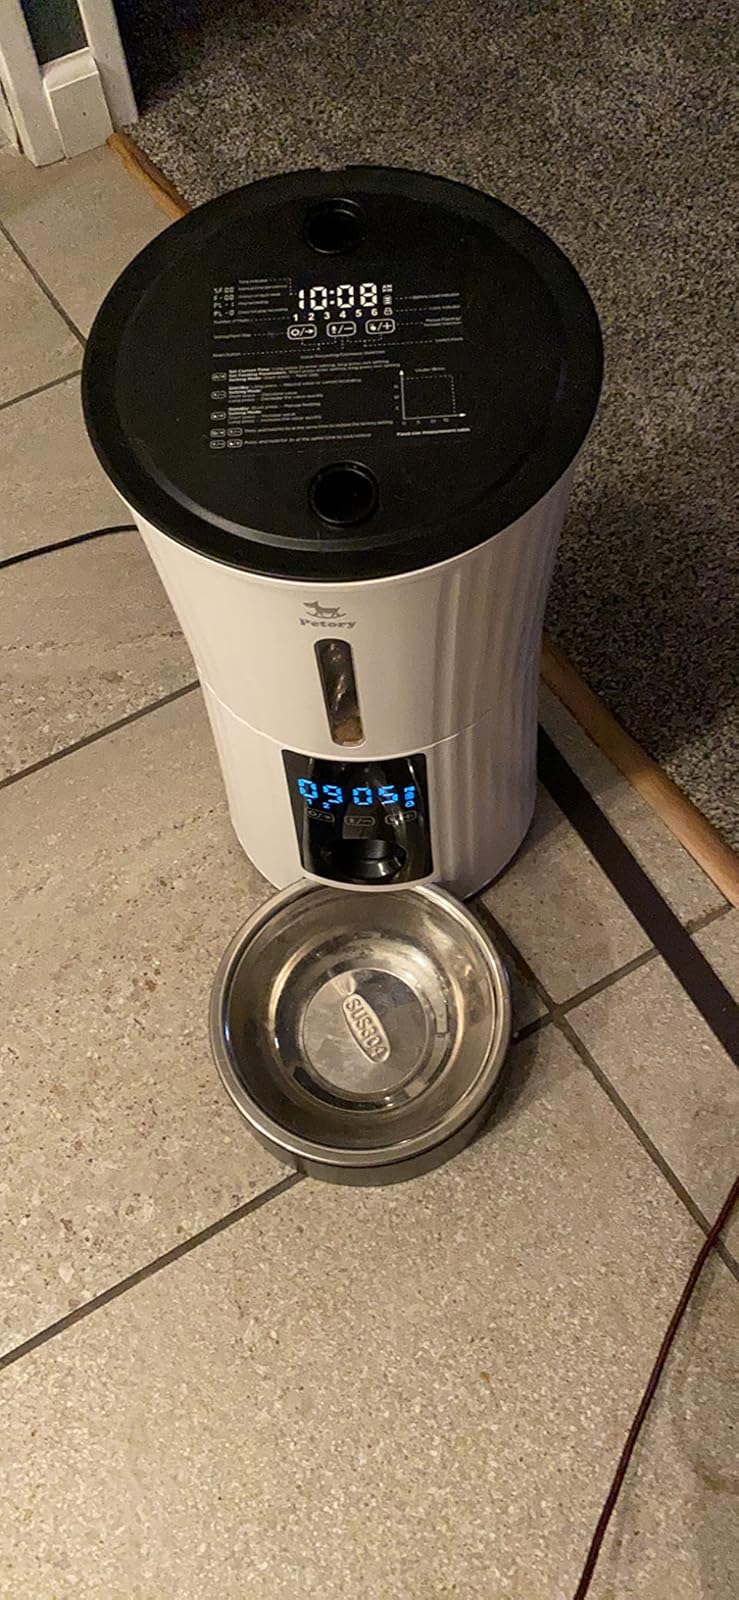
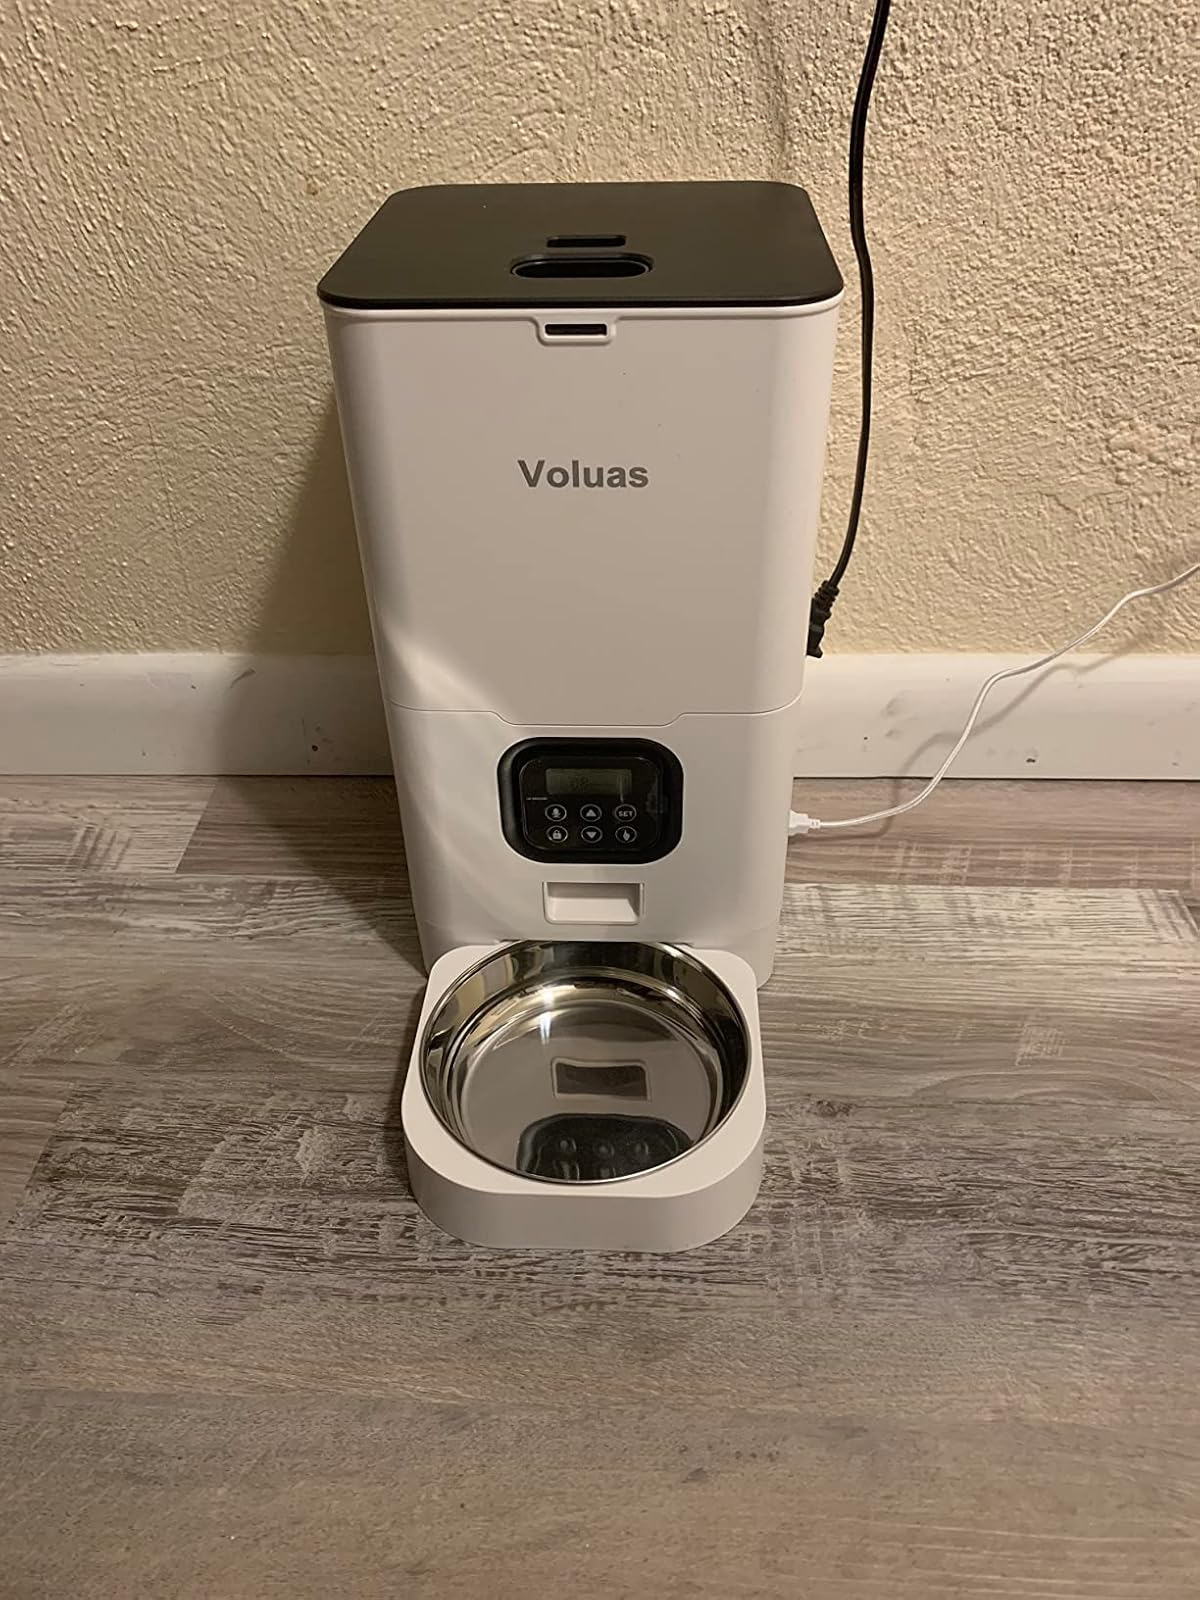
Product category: items_feeder
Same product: no